Gu'an railway station

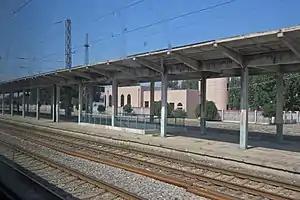

Gu'an railway station is a railway station in Gu'an County, Langfang, Hebei, China. It is an intermediate stop on the Beijing–Kowloon railway.